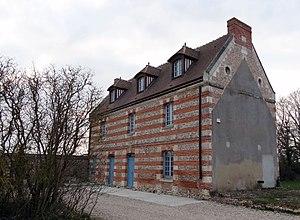
La Commanderie de Saint-Étienne-de-Renneville était une maison Templière prospère au Moyen-Âge. Elle est situé près d'Evreux en Normandie. On y voit la maison du régisseur.
Sainte-Colombe-la-Commanderie est une commune française située dans le département de l'Eure, en région Normandie. La commune était anciennement nommée Sainte-Colombe-la-Campagne.
La commanderie de Saint-Étienne-de-Renneville est une commanderie hospitalière d'origine templière située à Sainte-Colombe-la-Commanderie dans le département de l'Eure en Normandie.